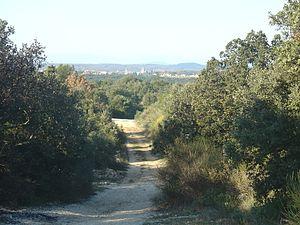
Chemin dans les garrigues entre Saint-Victor la Coste et Pouzilhac dans le Gard (30). Vue sur Pouzilhac au fond.
Pouzilhac est une commune française située dans le département du Gard en région Occitanie.